John Thomas (bishop of Winchester)

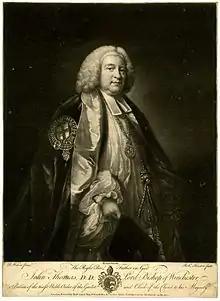
John Thomas, 1771 engraving by Richard Houston after Benjamin Wilson.

Thomas died at Winchester Palace, on 1 May 1781, and was buried in Winchester Cathedral. There are portraits of the bishop at the palaces of Salisbury and Lambeth, and a fine mezzotint engraving (three-quarter length in robes of the Garter) by R. Sayer from a picture by Benjamin Wilson, published on 24 January 1771.